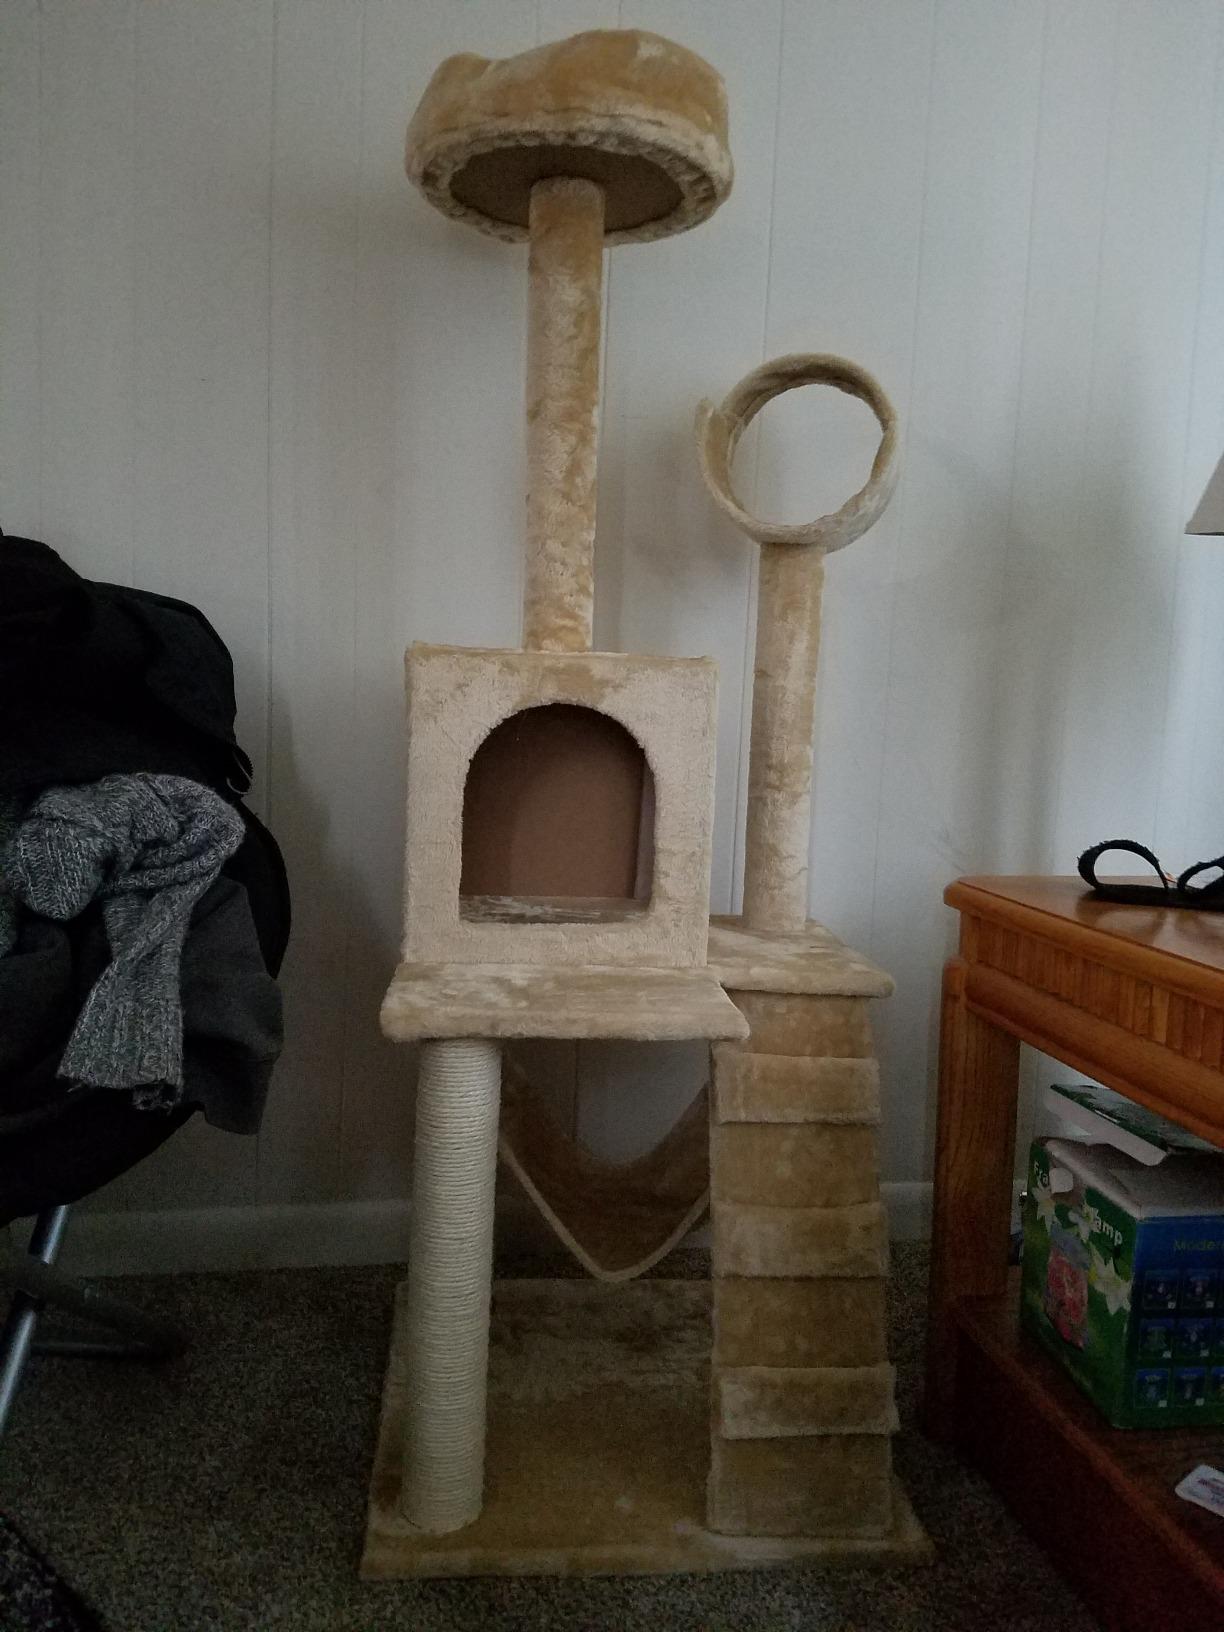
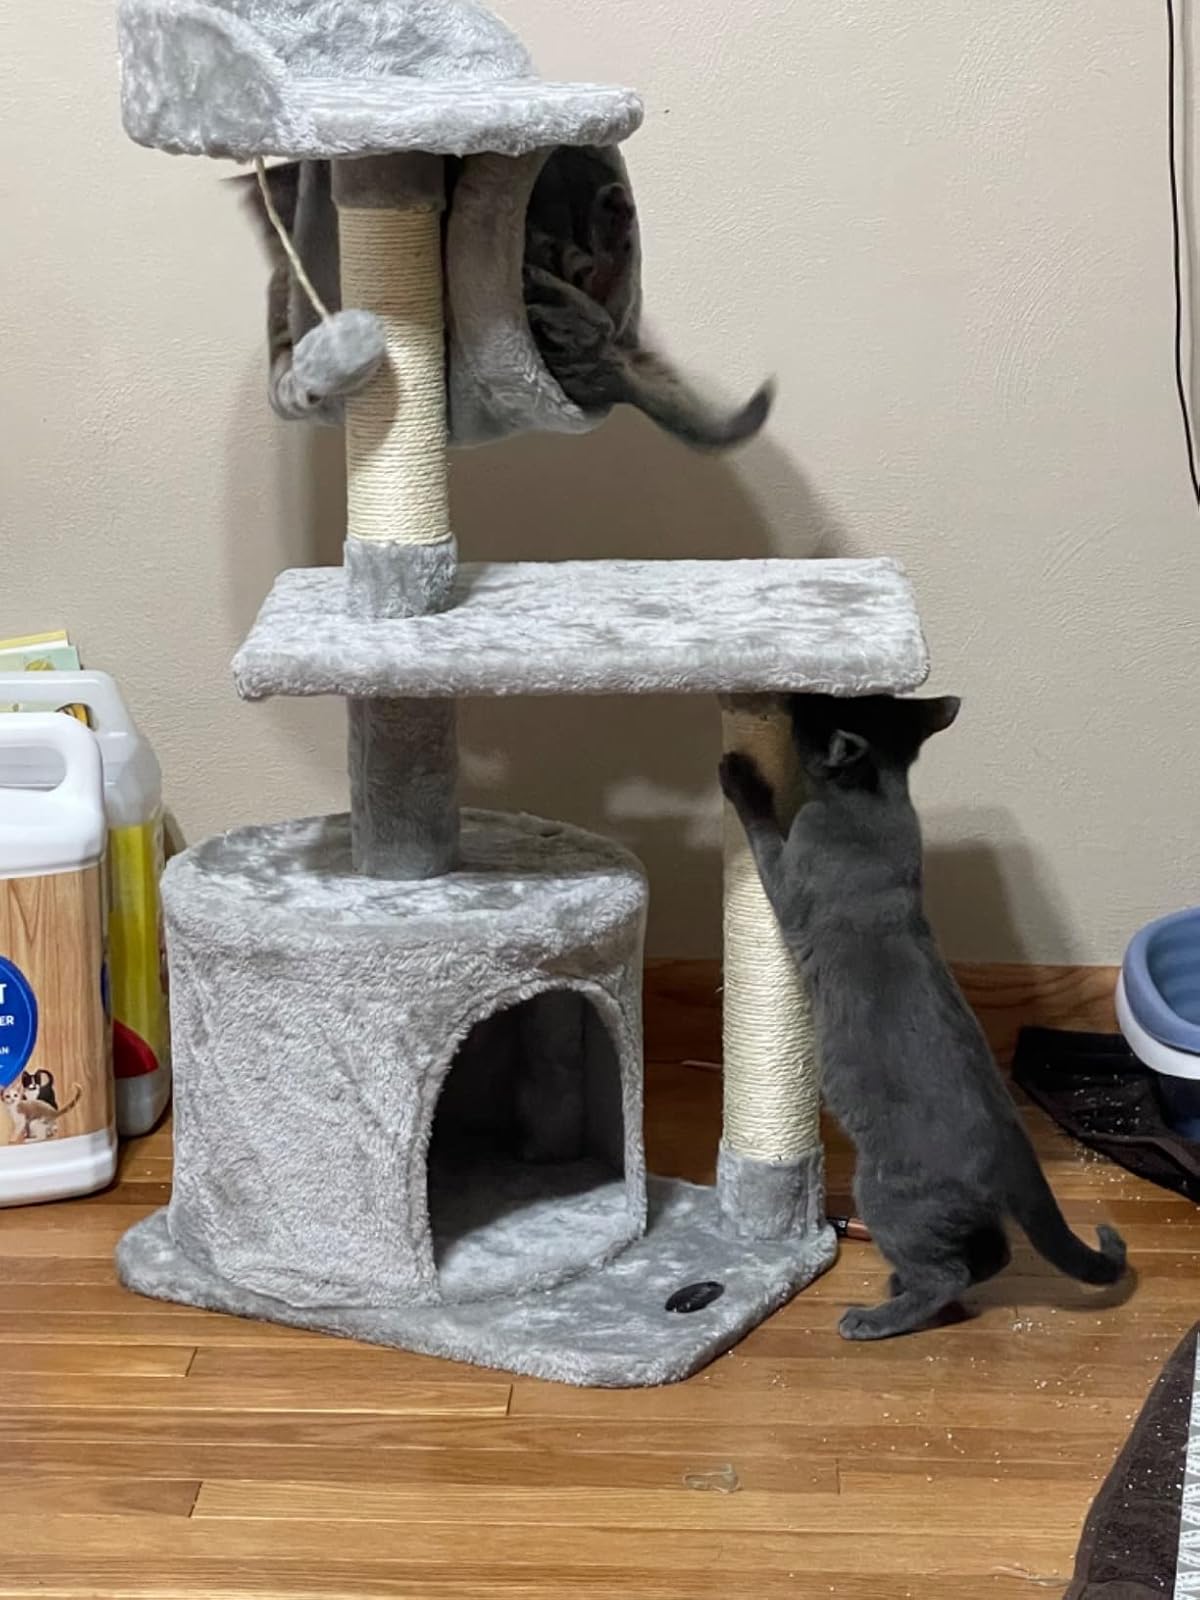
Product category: items_cat tree
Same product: no